Taken (franchise)

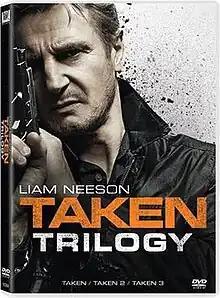
The DVD cover for the 3-film box set

Taken is a series of English-language French action films, beginning with "Taken" in 2008, created by producer Luc Besson and American screenwriter Robert Mark Kamen. The dialogue of all three films is primarily English, and all three feature Liam Neeson as Bryan Mills. The first film received mixed reviews from critics but a positive response from audiences with commercial success. The series grossed a combined $929,451,015 worldwide.